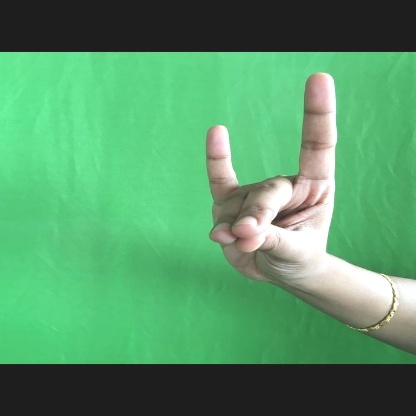
Mudra: Simhamukham